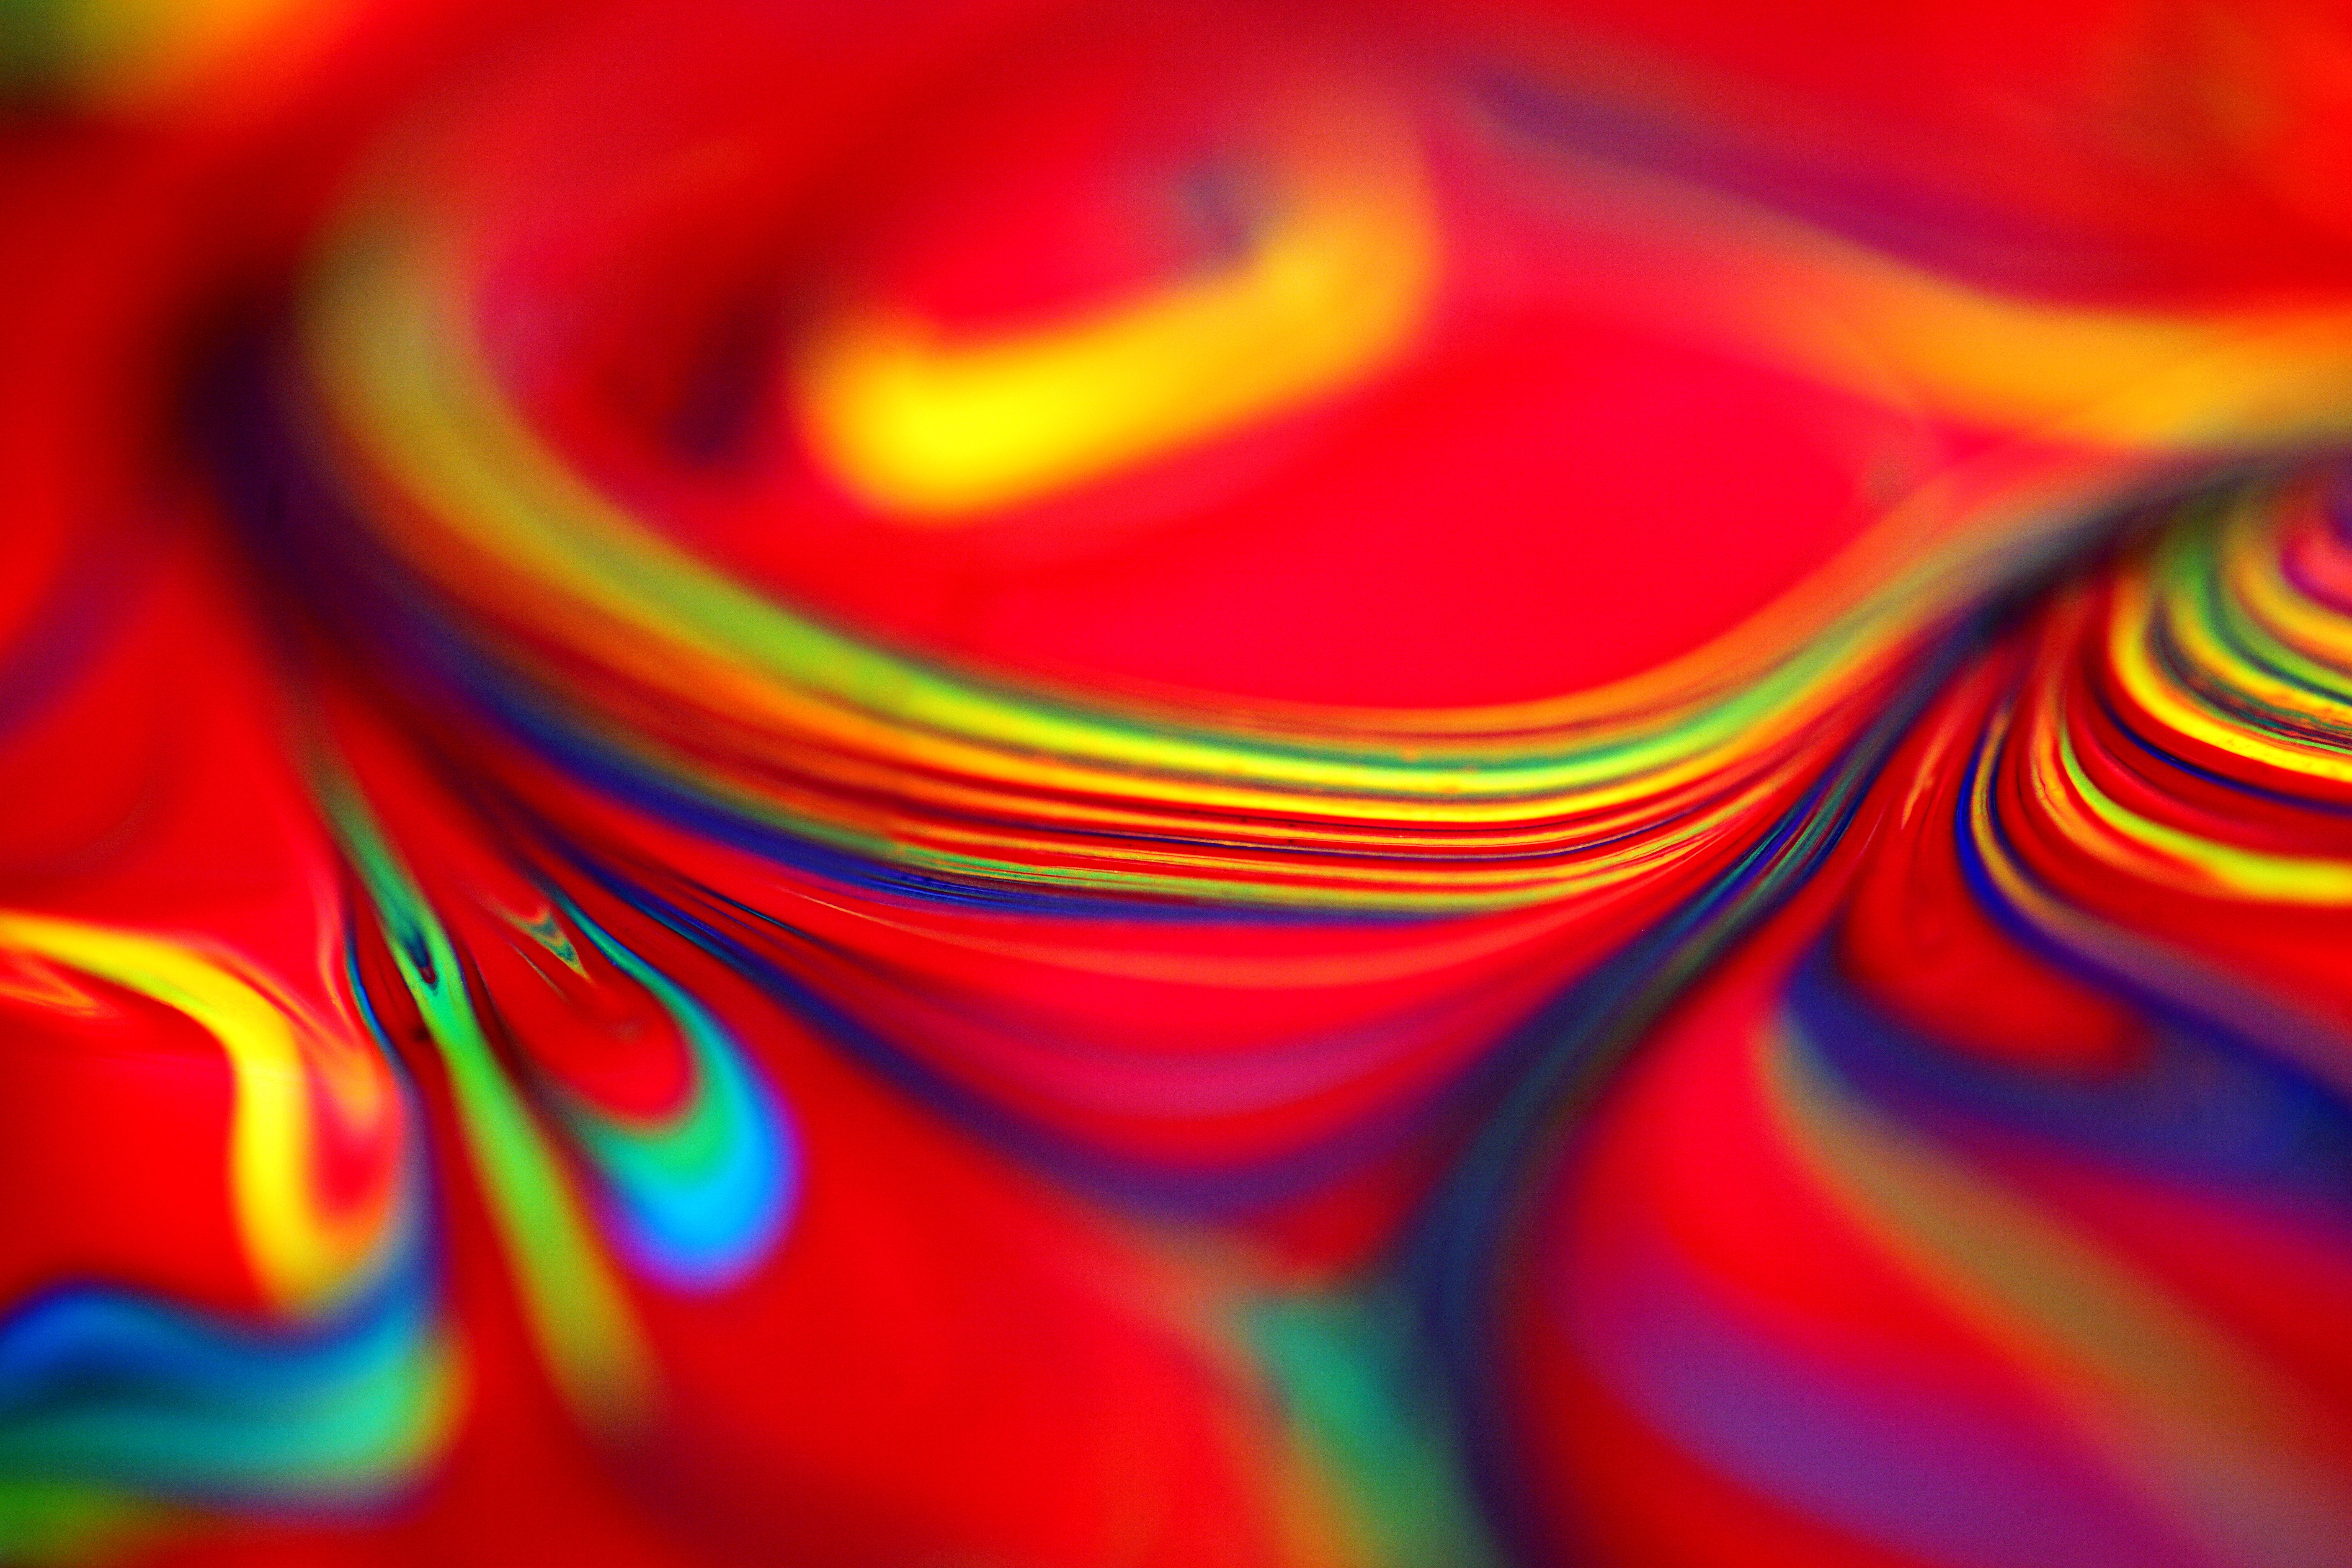
orange, Colorfulness, light, red, yellow, pattern, design, psychedelic art, art, graphics, vortex, fractal art